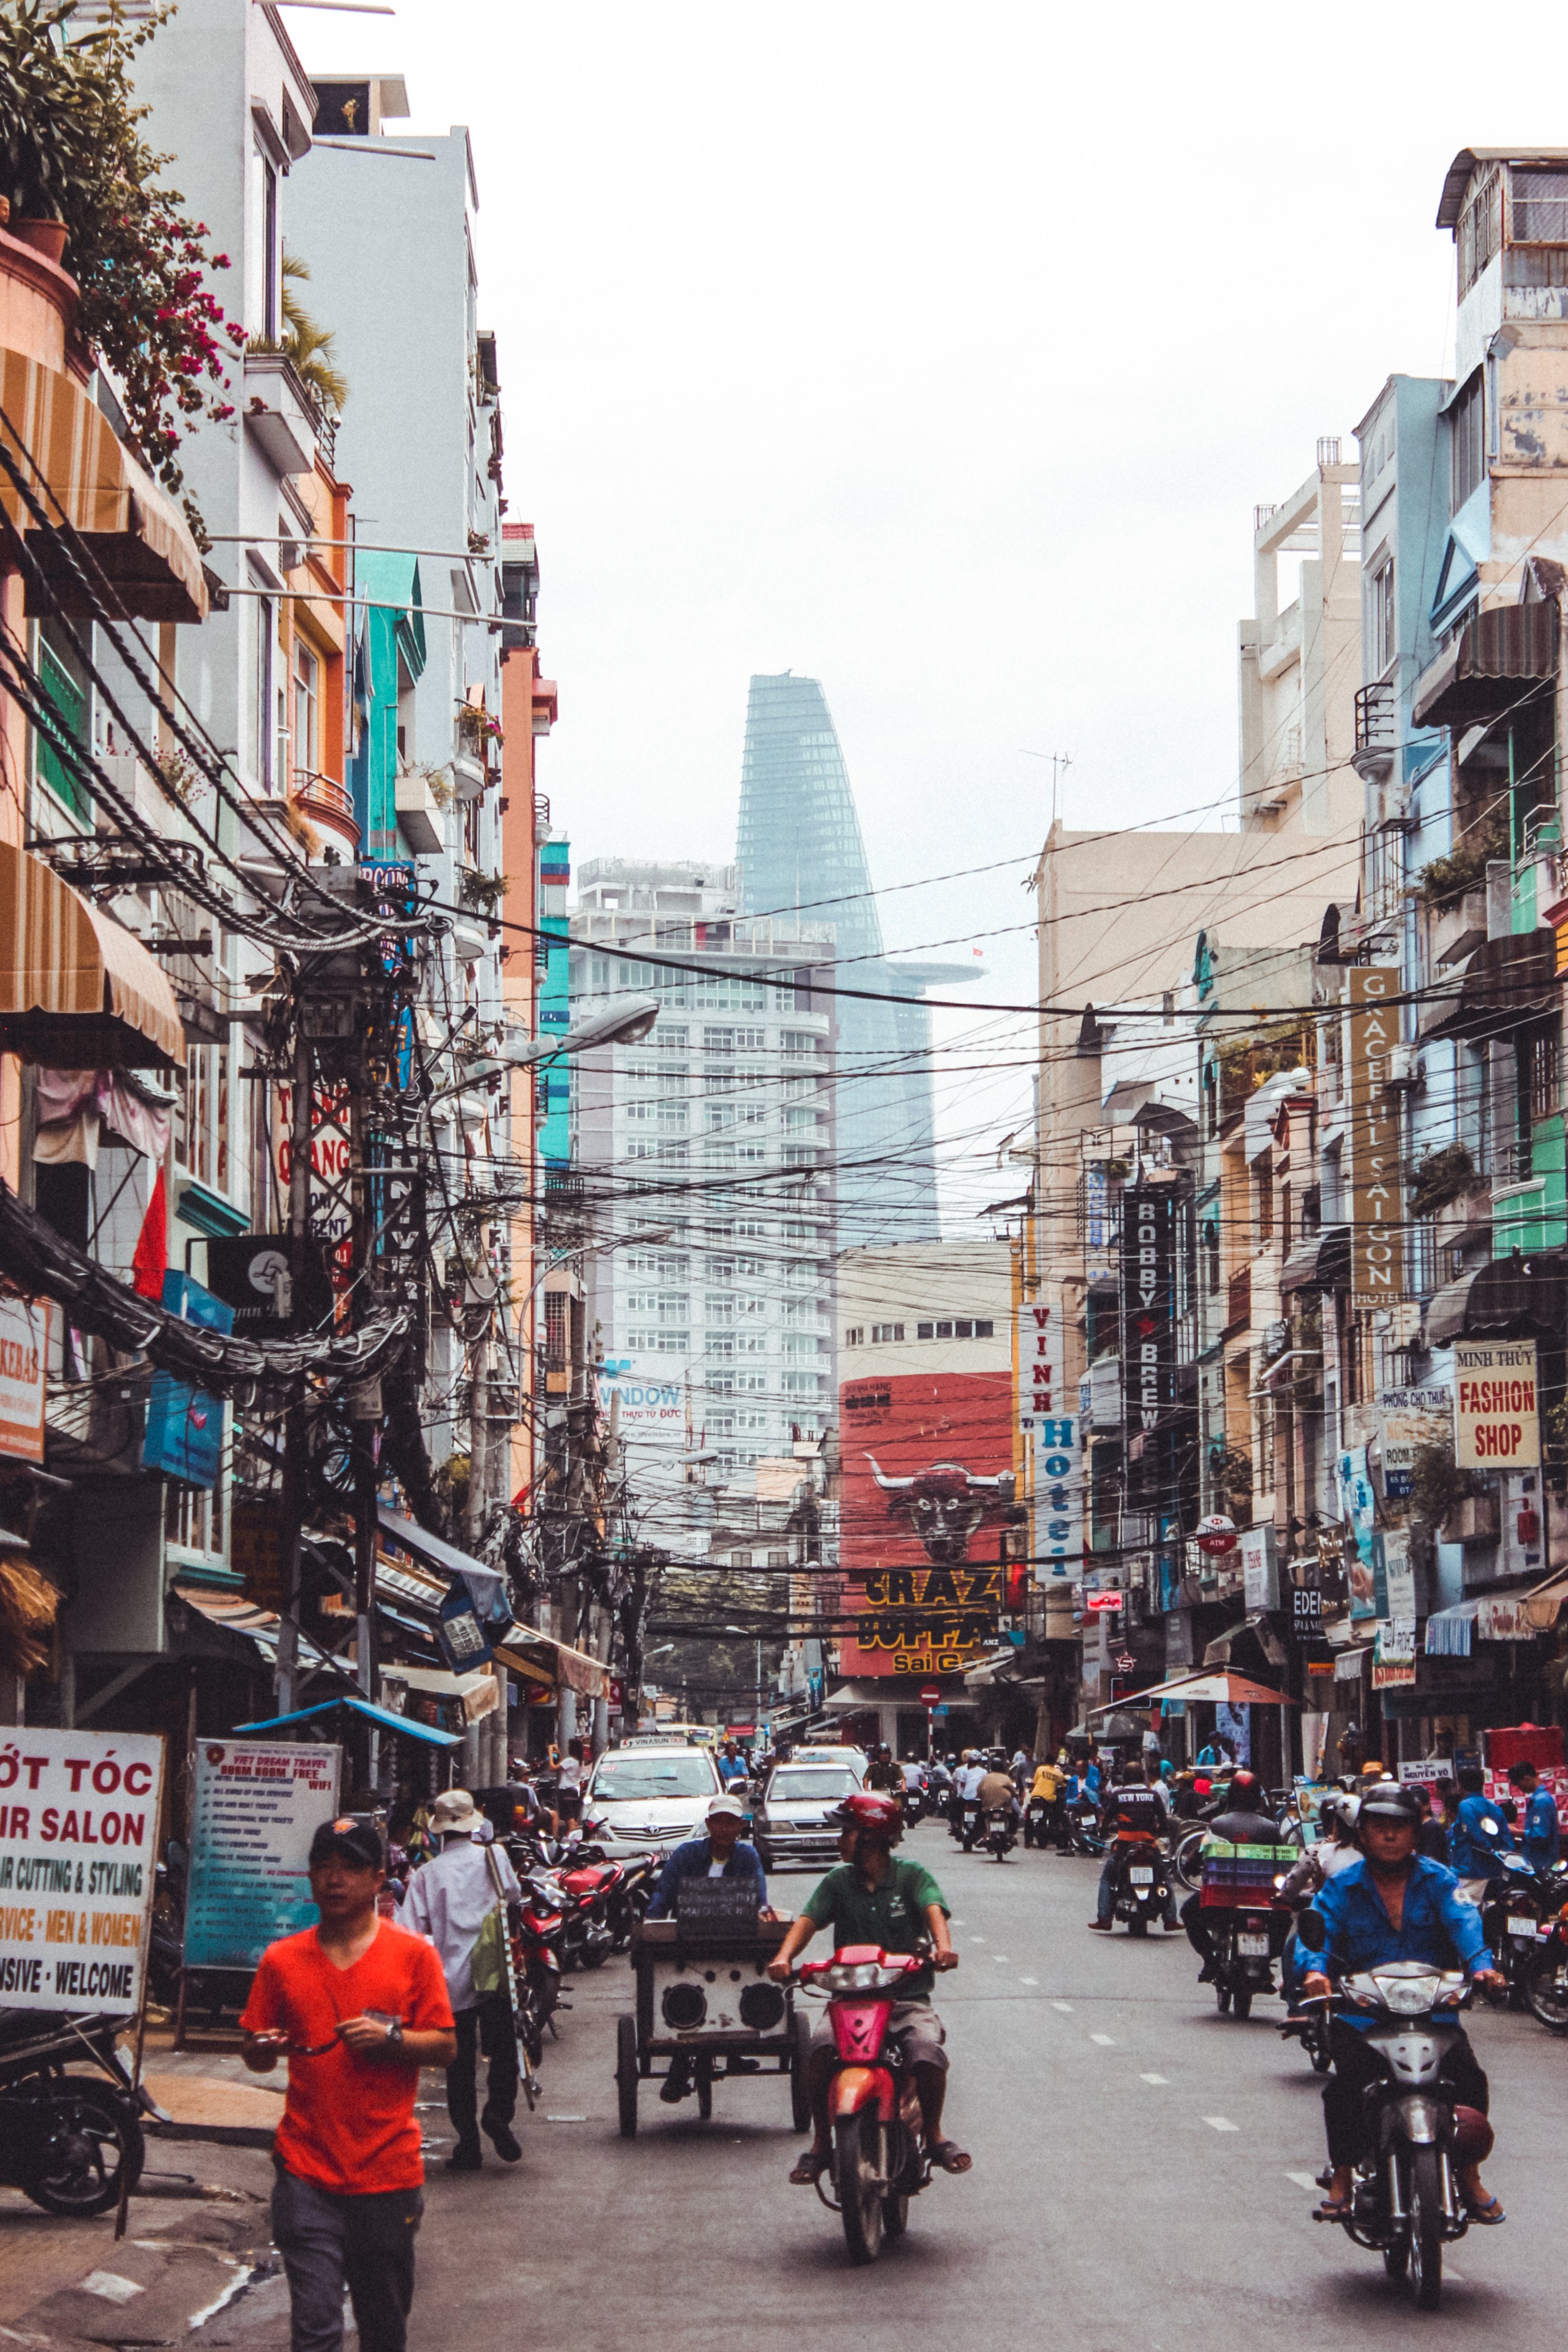
urban area, people, town, street, city, neighbourhood, human settlement, metropolitan area, mode of transport, road, metropolis, transport, architecture, downtown, building, pedestrian, traffic, infrastructure, vehicle, tourism, thoroughfare, vacation, crowd, travel, mixed use, urban design, nonbuilding structure, market, lane, traffic congestion, cityscape